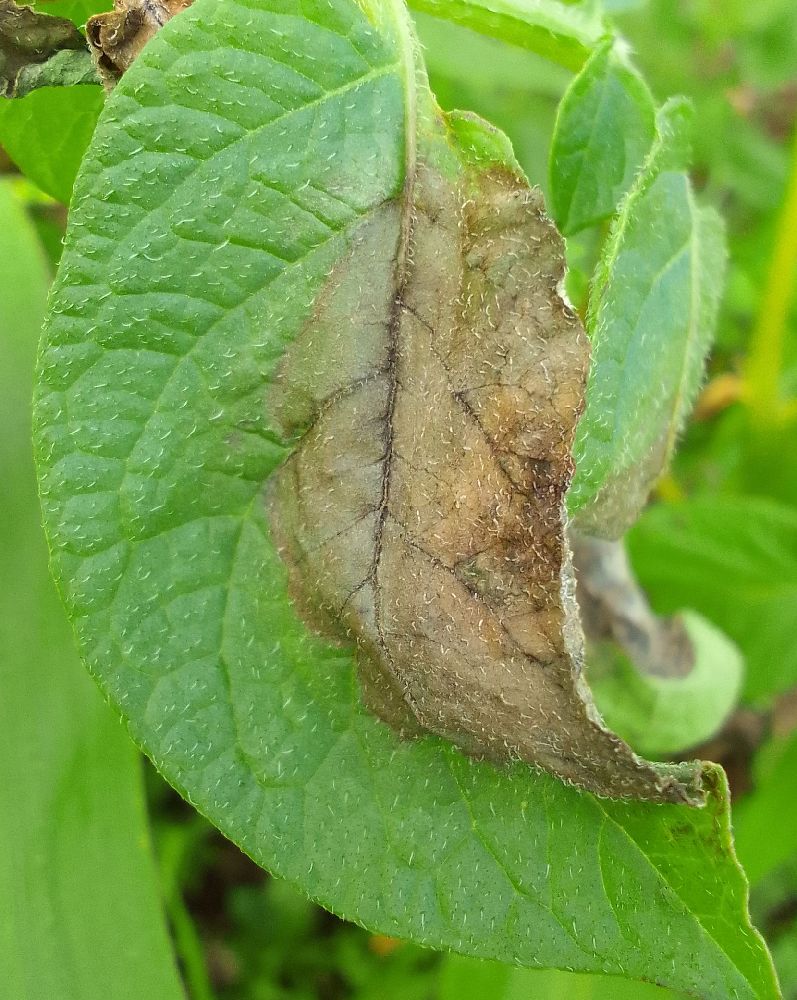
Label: Late blight